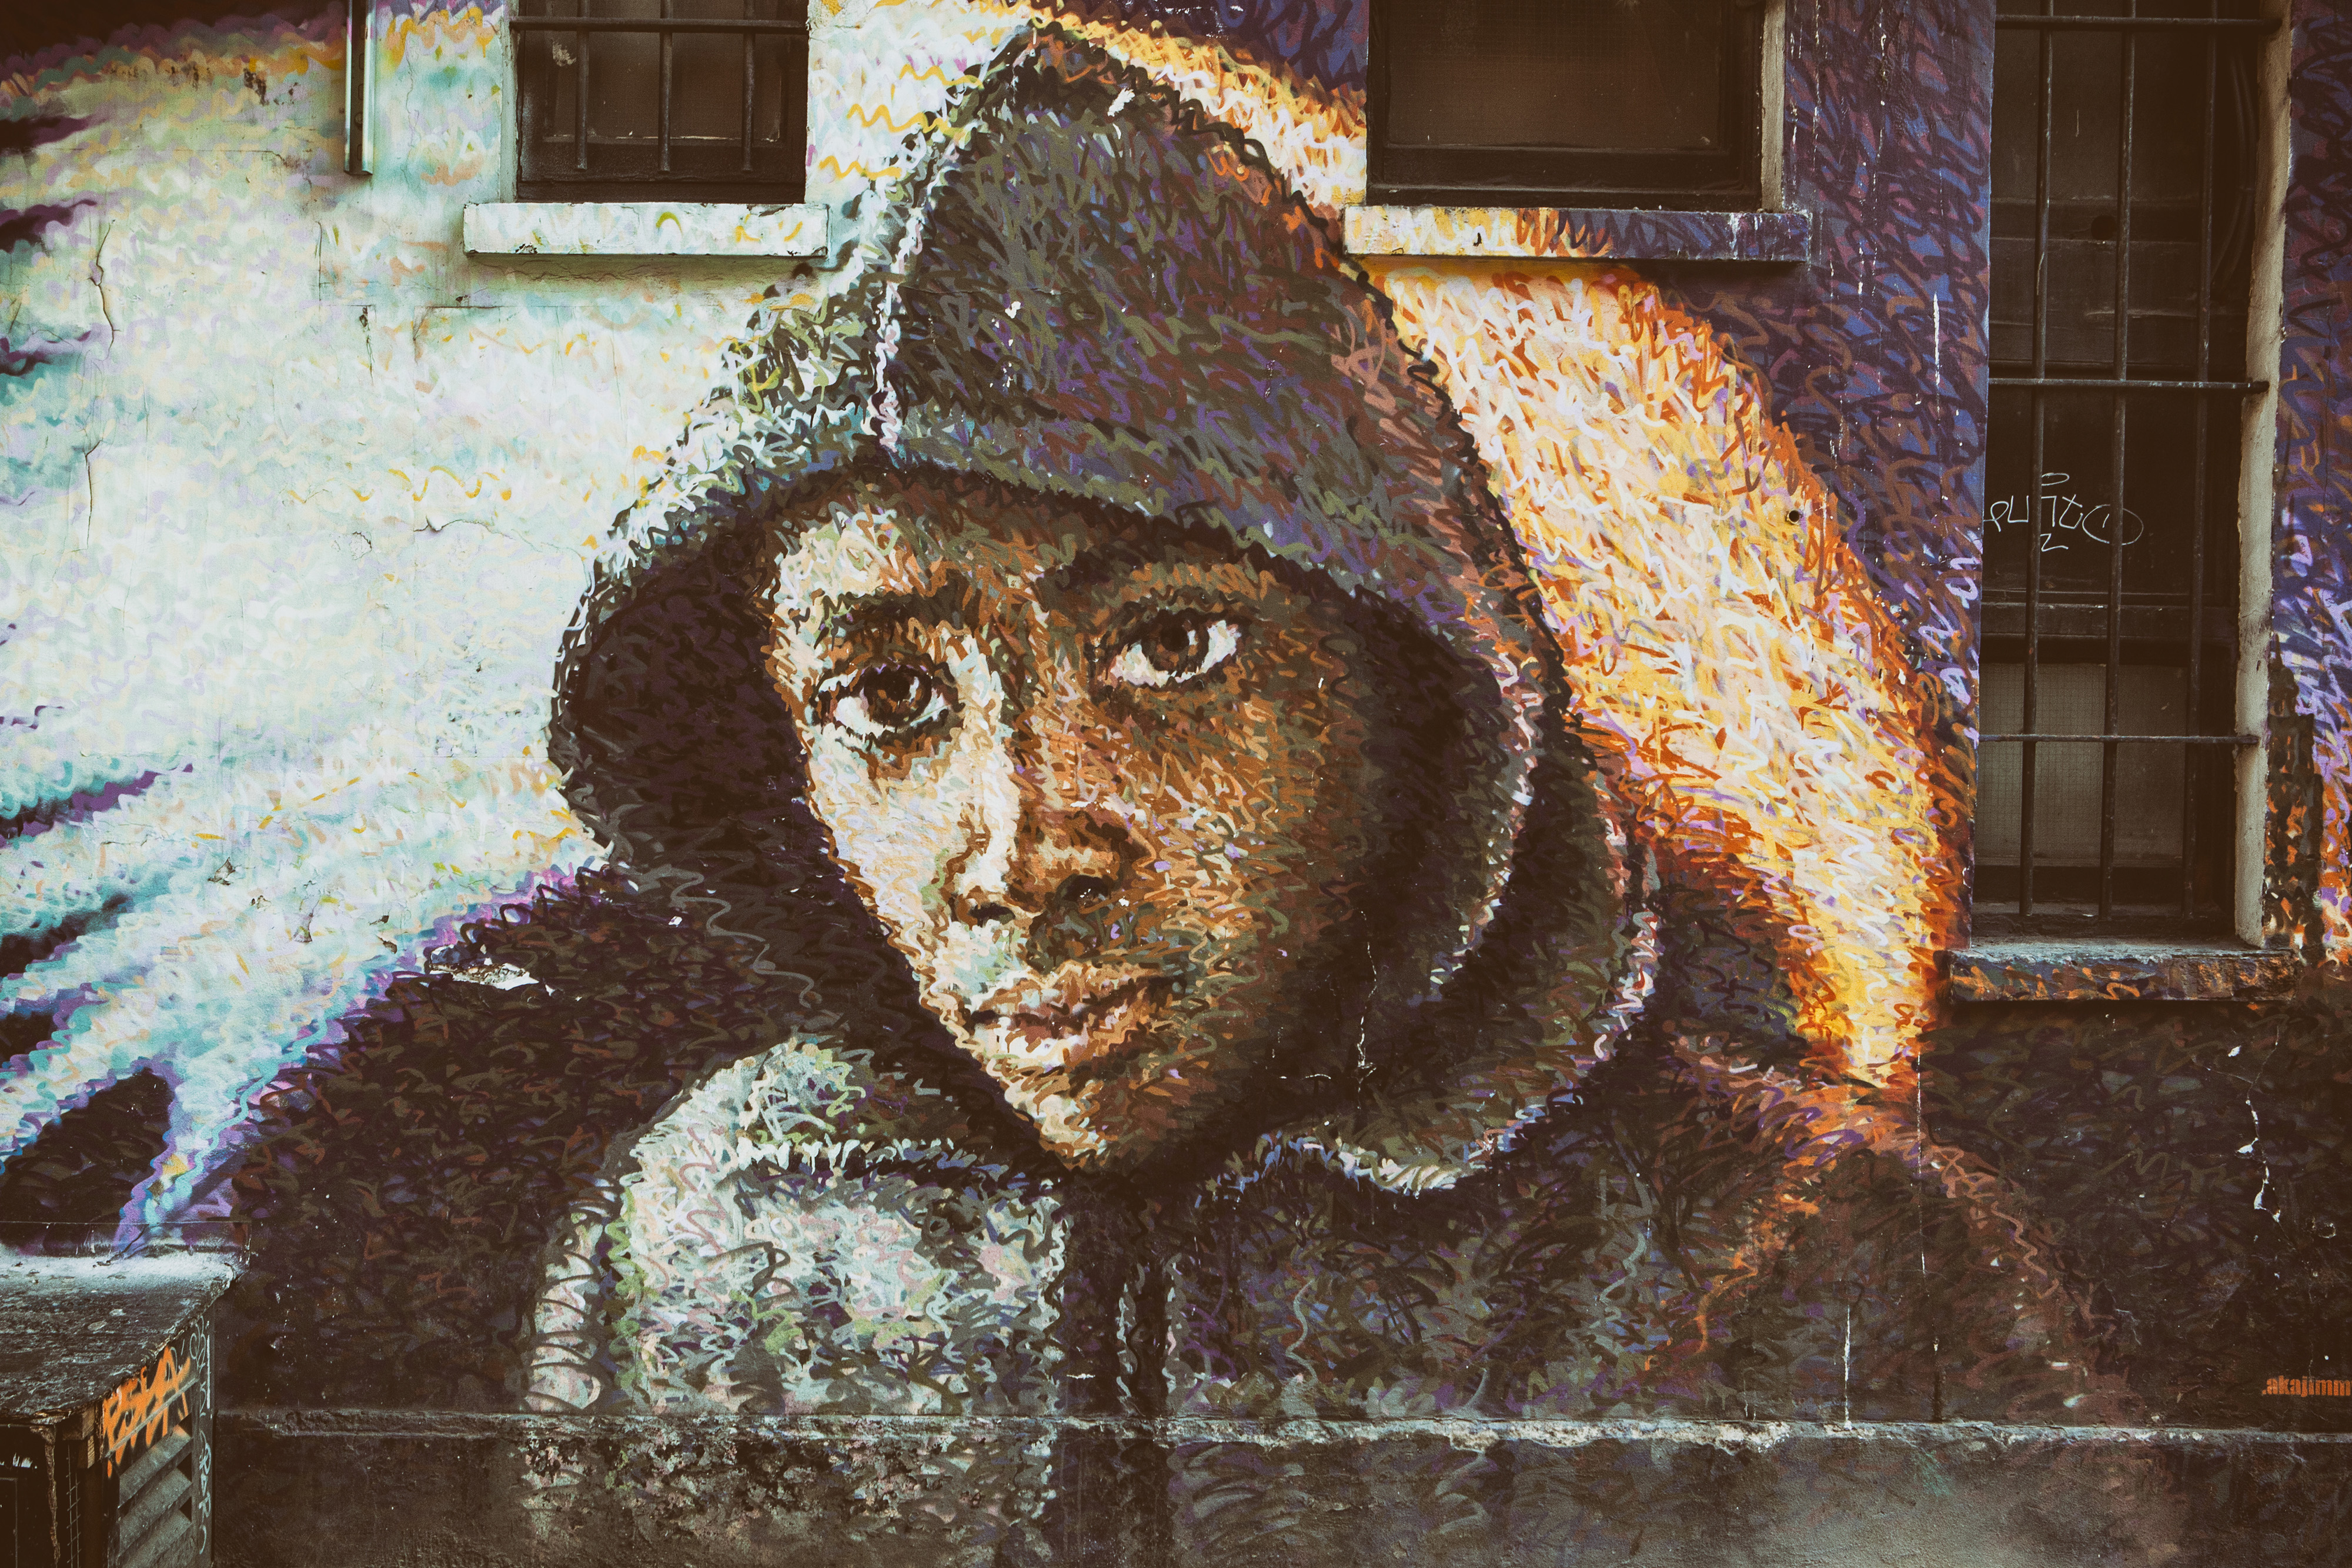
face, head, art, eye, wall, painting, portrait, visual arts, mural, architecture, self portrait, street art